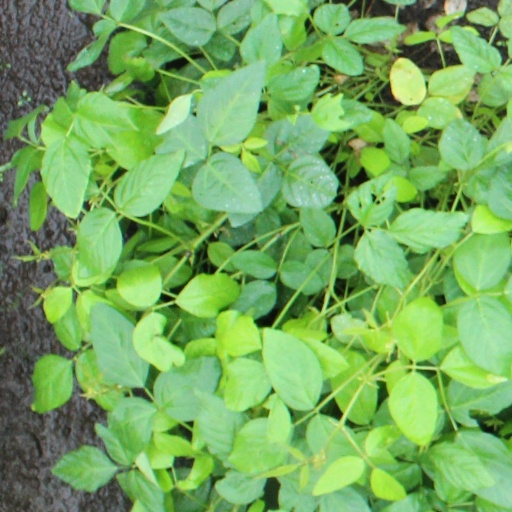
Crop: soybean